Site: brandenburg
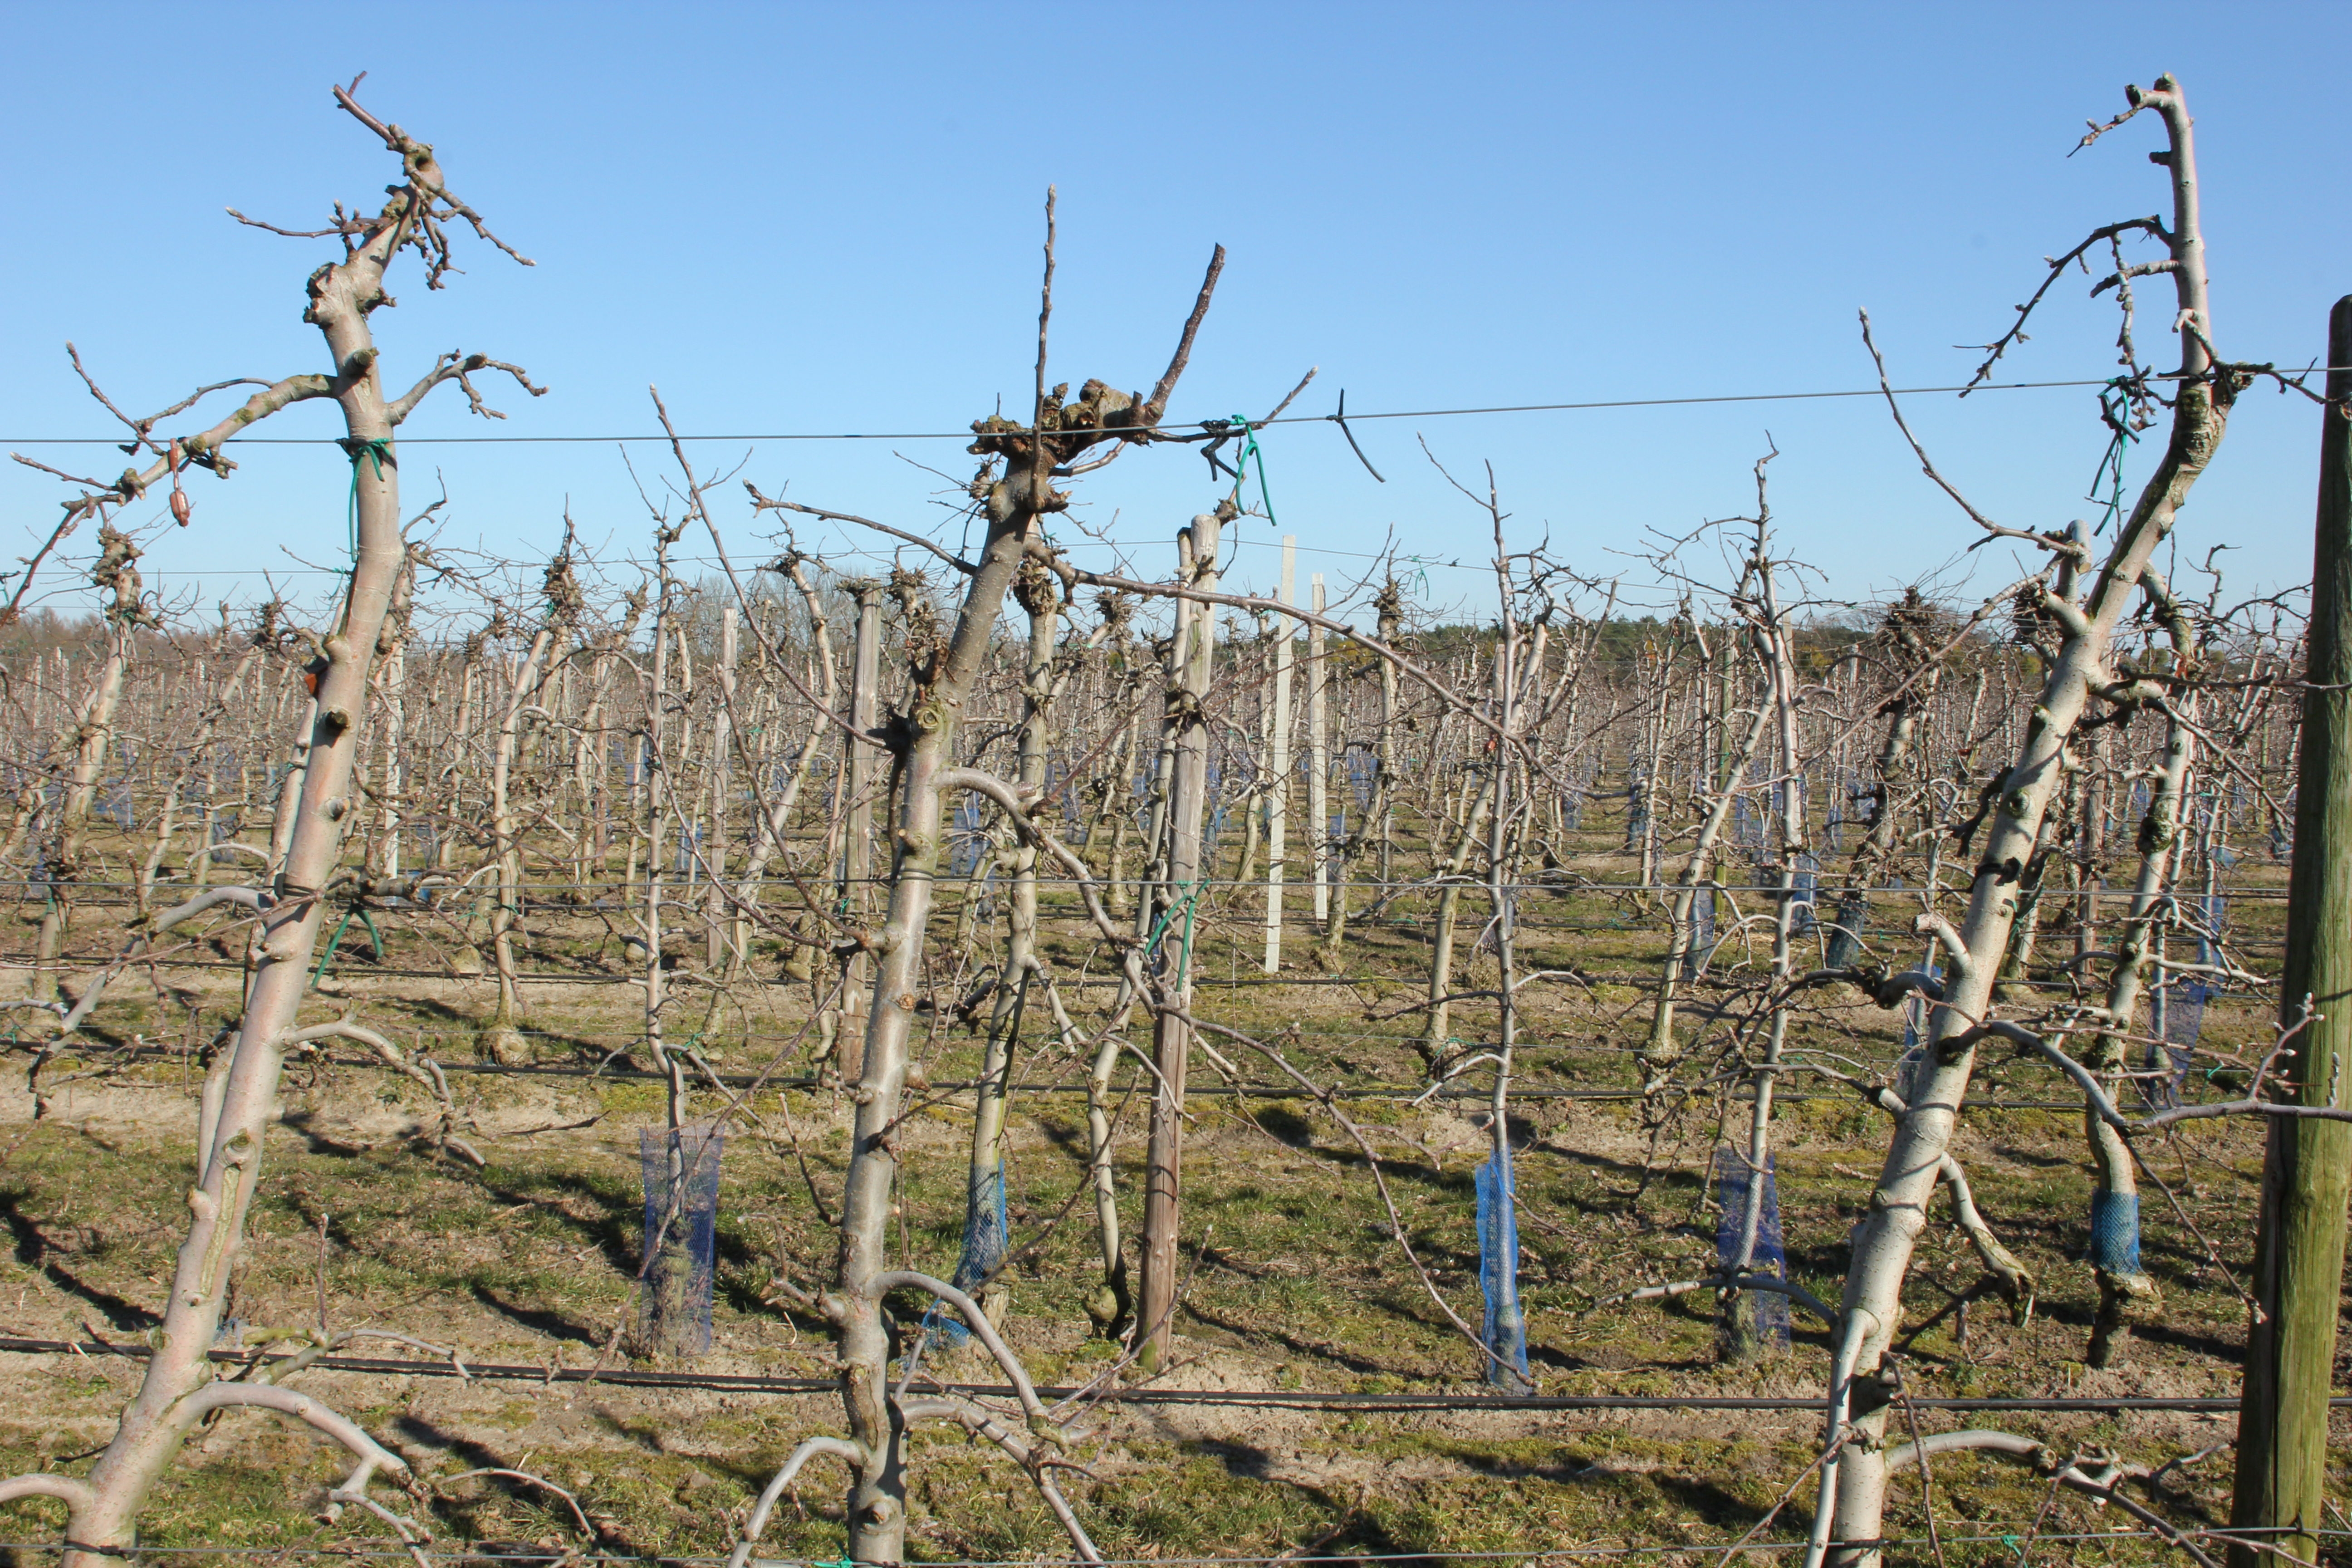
Growth stage (BBCH 03): Bud development